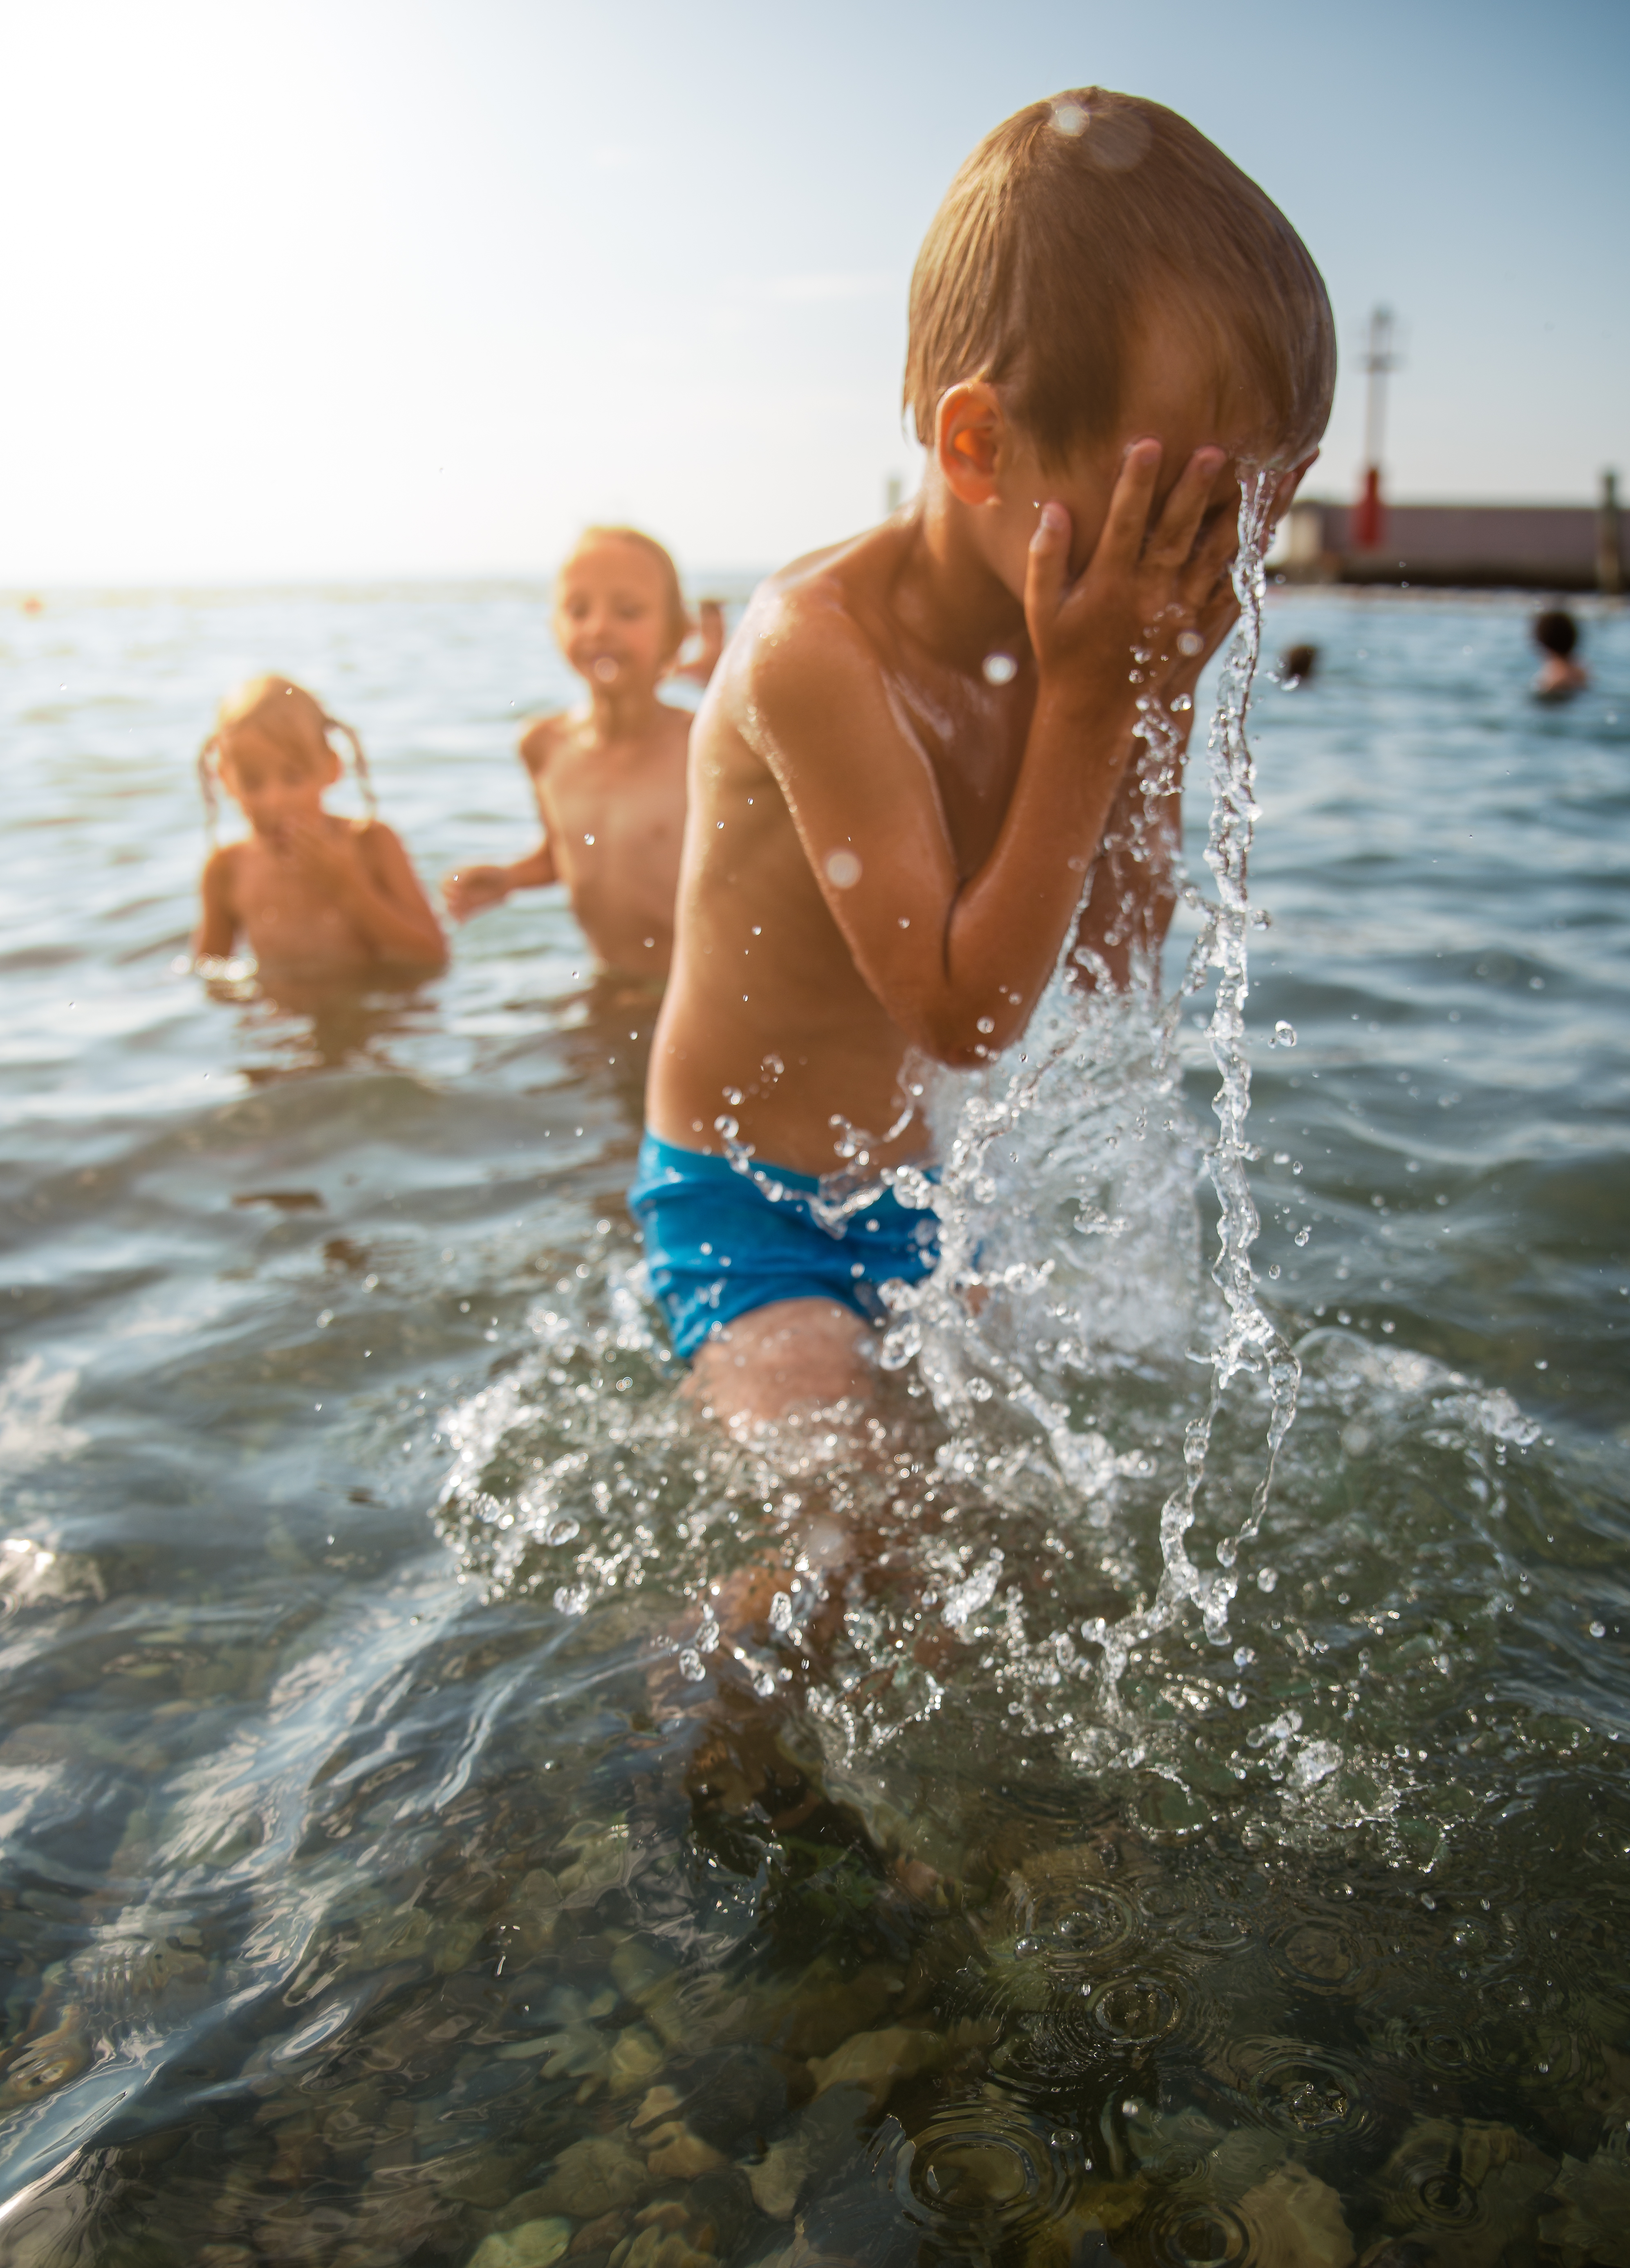
sea, water, kid, vacation, splash, swimming pool, child, clothing, childhood, swimming, fun